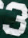
Number: 3